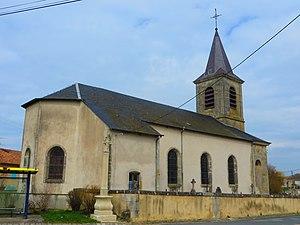
Naives-en-Blois L'église Saint-Martin
Naives-en-Blois est une commune française située dans le département de la Meuse, en région Grand Est.